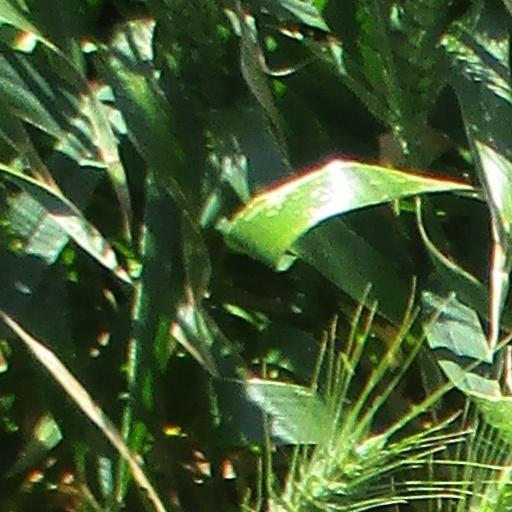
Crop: wheat